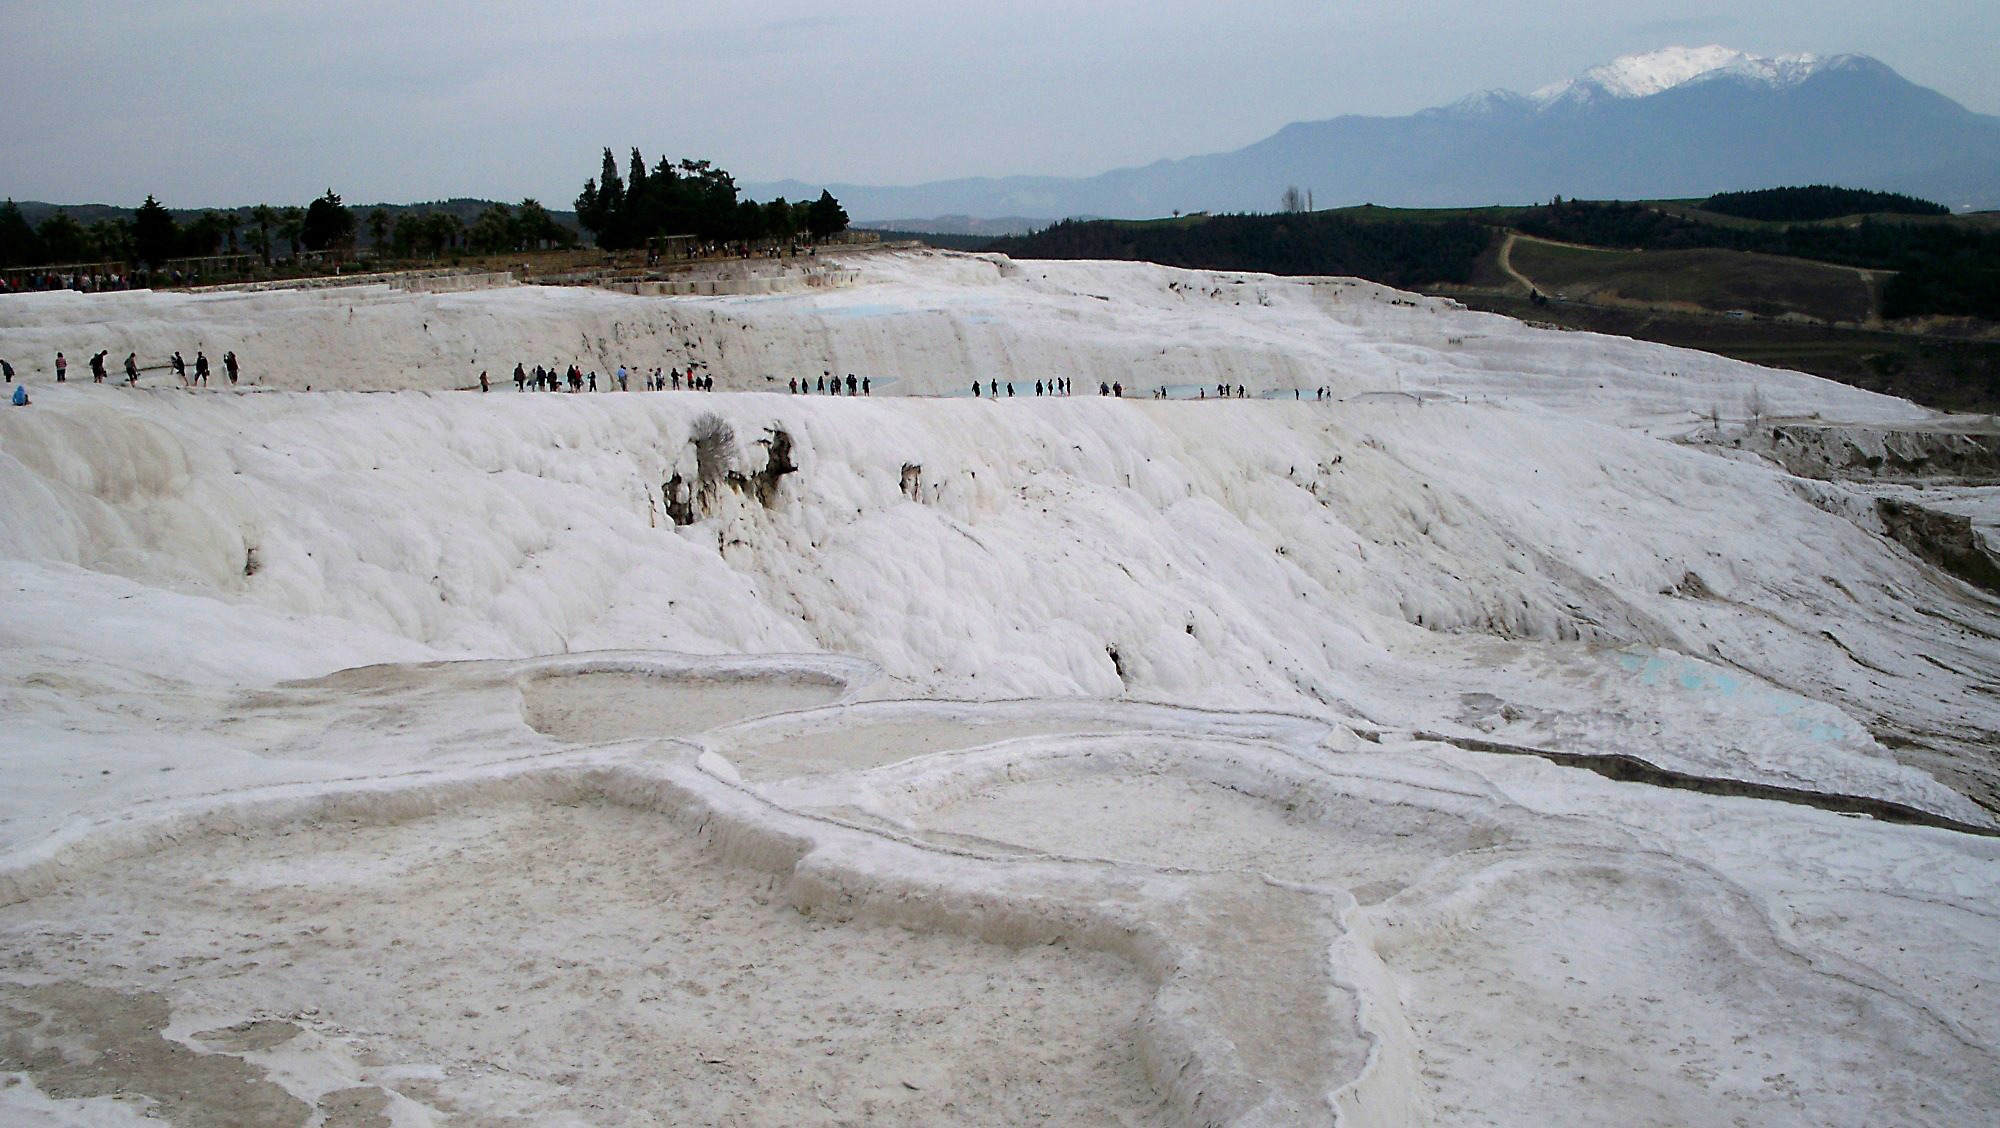
sand, rock, snow, winter, white, ice, holiday, lime, geology, badlands, turkey, quarry, travertine, geological phenomenon, pamukale